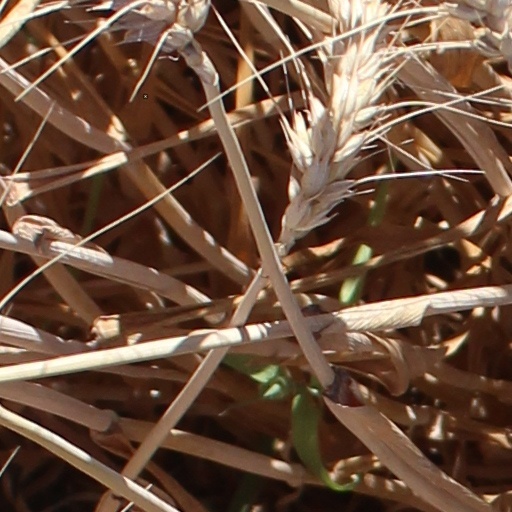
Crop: wheat